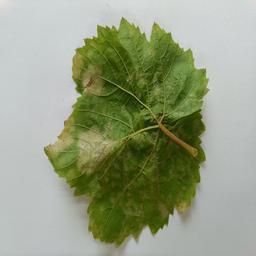
Label: Downy Mildew